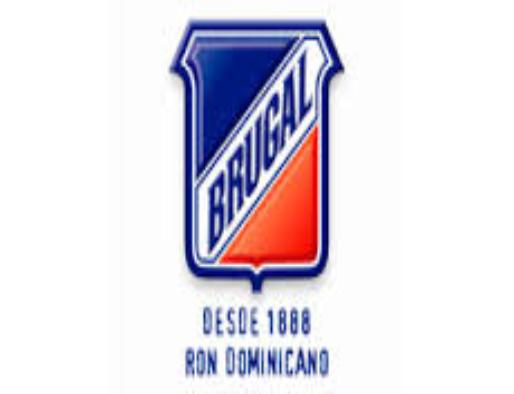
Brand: Brugal
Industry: Food